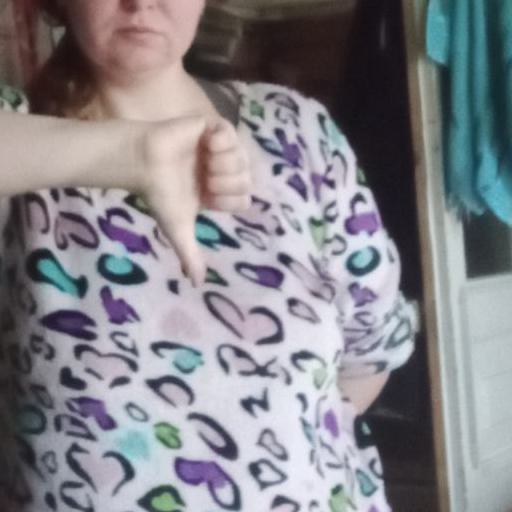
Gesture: dislike